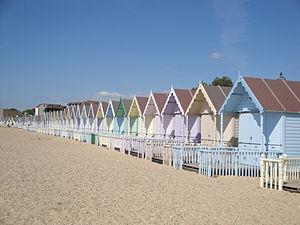
Mersea Island, prononcé en anglais : [mɜʳzi], est une île du le comté d'Essex, en Angleterre, dans les estuaires de la Blackwater et de la Colne, au sud-est de Colchester.